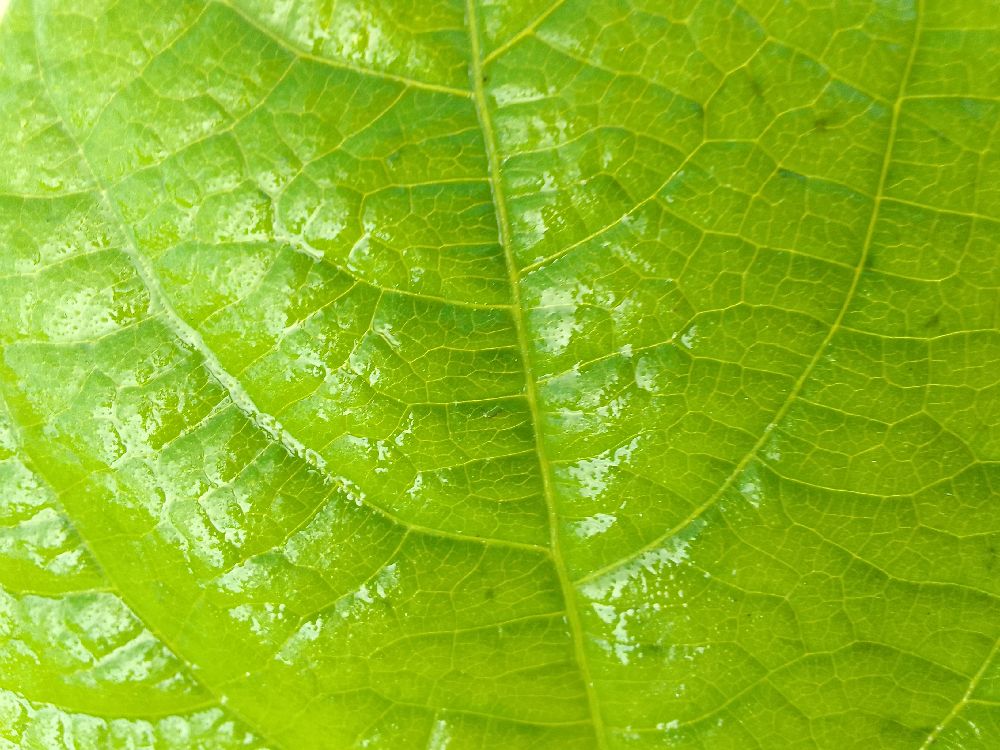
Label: healthy